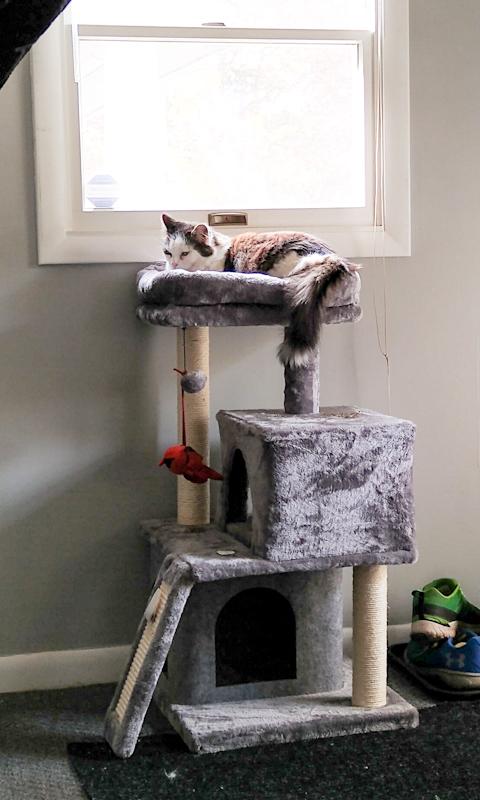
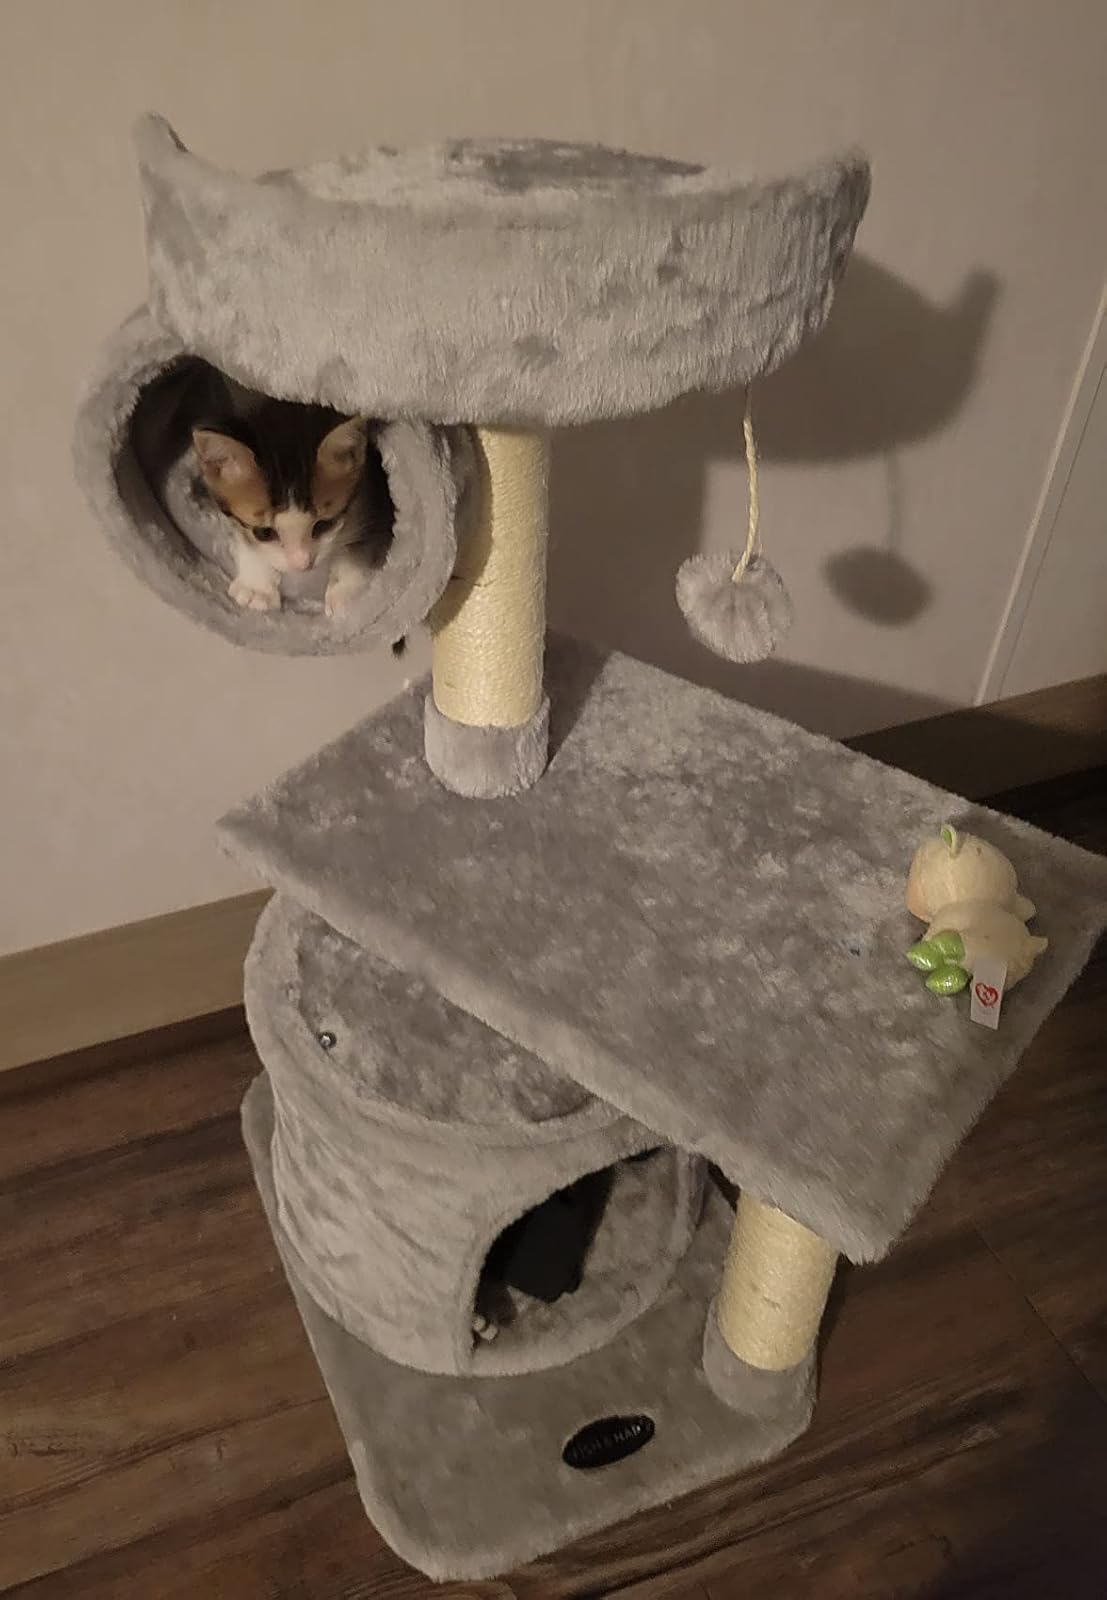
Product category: items_cat tree
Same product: no